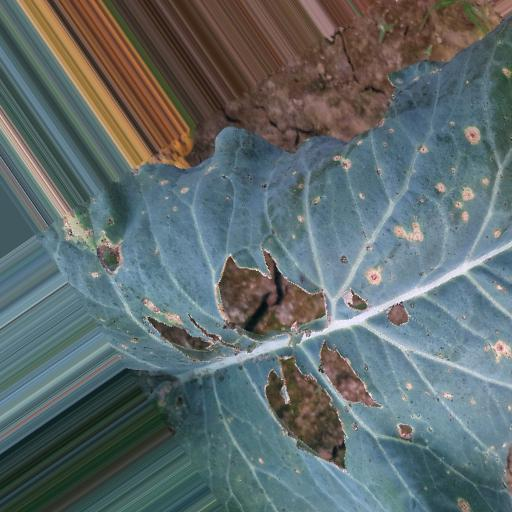
Label: Black Rot